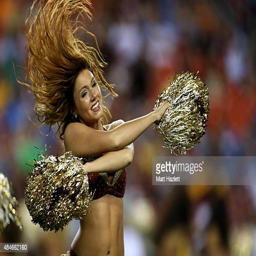
cheerleader performs during a preseason game against sports team